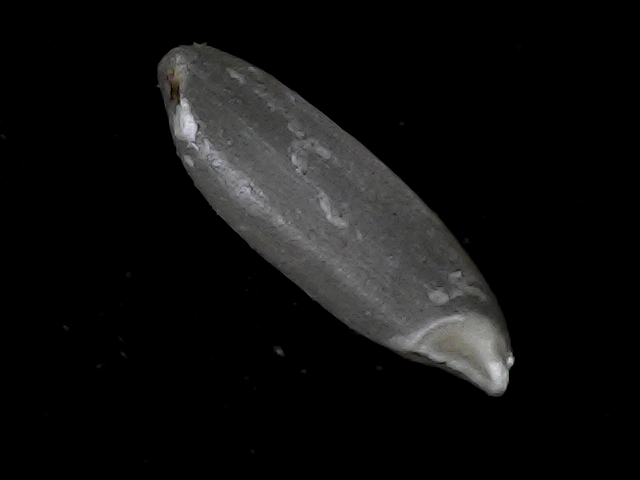
Rice variety: BD93